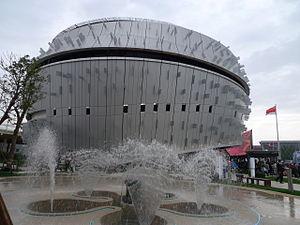
L'Expo 2010 est une Exposition universelle qui s'est tenue à Shanghai, en Chine, du 1ᵉʳ mai 2010 au 31 octobre 2010. La ville a été choisie le 3 décembre 2002 par le Bureau international des Expositions pour accueillir cette Exposition.